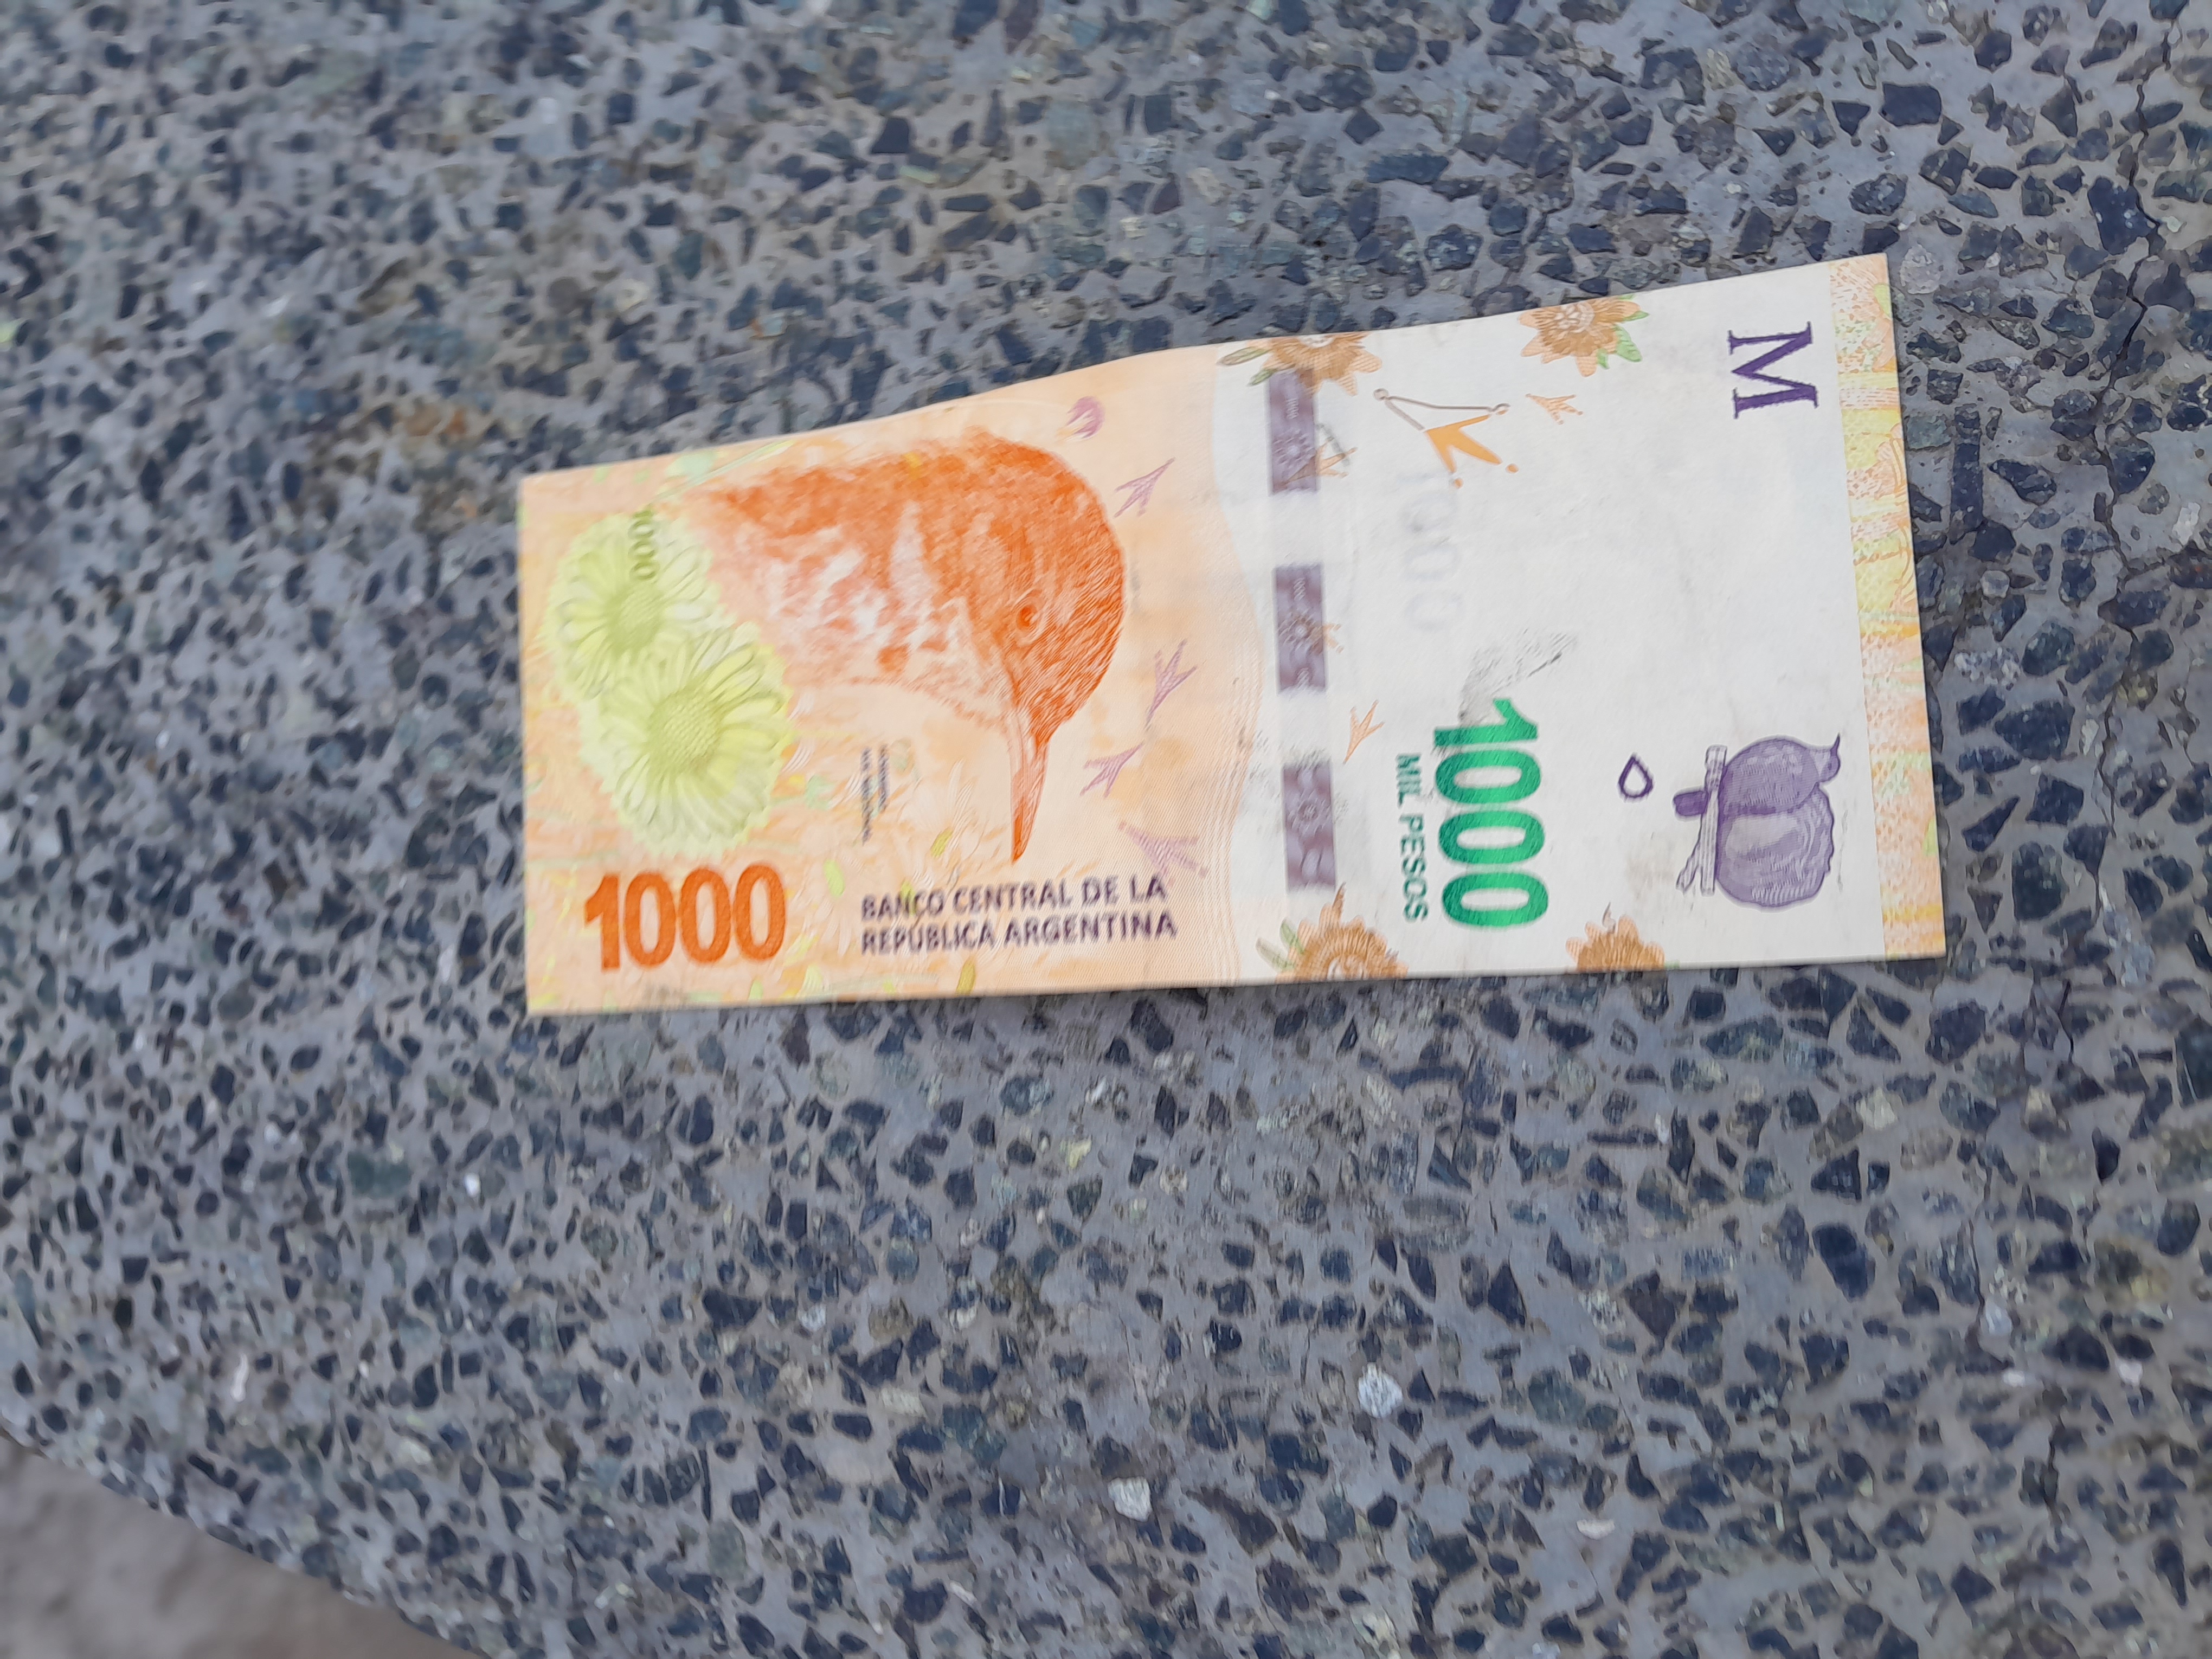
Denominación: 1000